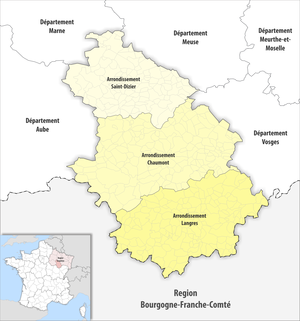
Le département de la Haute-Marne comprend trois arrondissements.